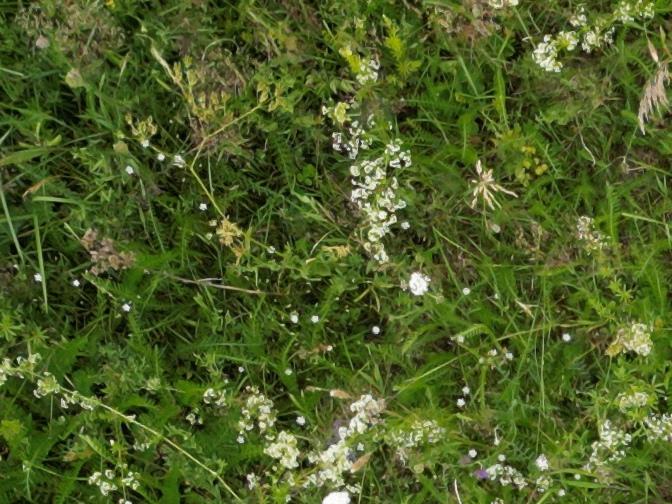
Flowers visible: yarrow flowers, yarrow flowers, yarrow flowers, yarrow flowers, yarrow flowers, yarrow flowers, yarrow flowers, yarrow flowers, yarrow flowers, yarrow flowers, yarrow flowers, yarrow flowers, yarrow flowers, yarrow flowers, yarrow flowers